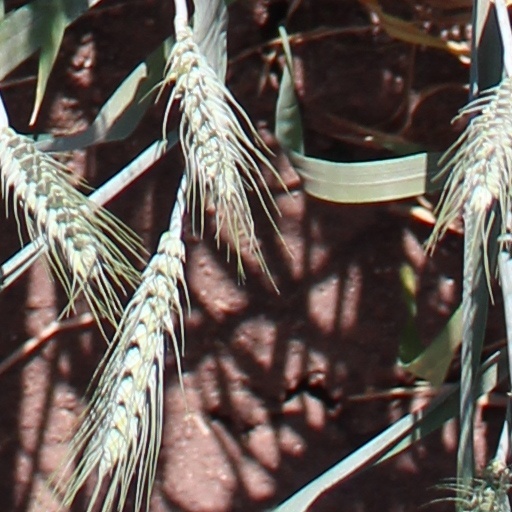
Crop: wheat